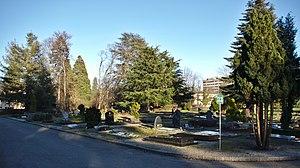
Les pompes funèbres publiques de Genève sont un service public chargé de l'organisation des funérailles, créé par la Ville de Genève le 1ᵉʳ mai 1866. Ce service comprend la prise en charge du convoi funéraire, la cérémonie des obsèques et l'enterrement ou la crémation. D'abord payant, le service devient gratuit pour les personnes habitant la ville de Genève, et comprend la fourniture d'un cercueil en peuplier, selon les modalités de cérémonie choisies par les proches de la personne défunte.